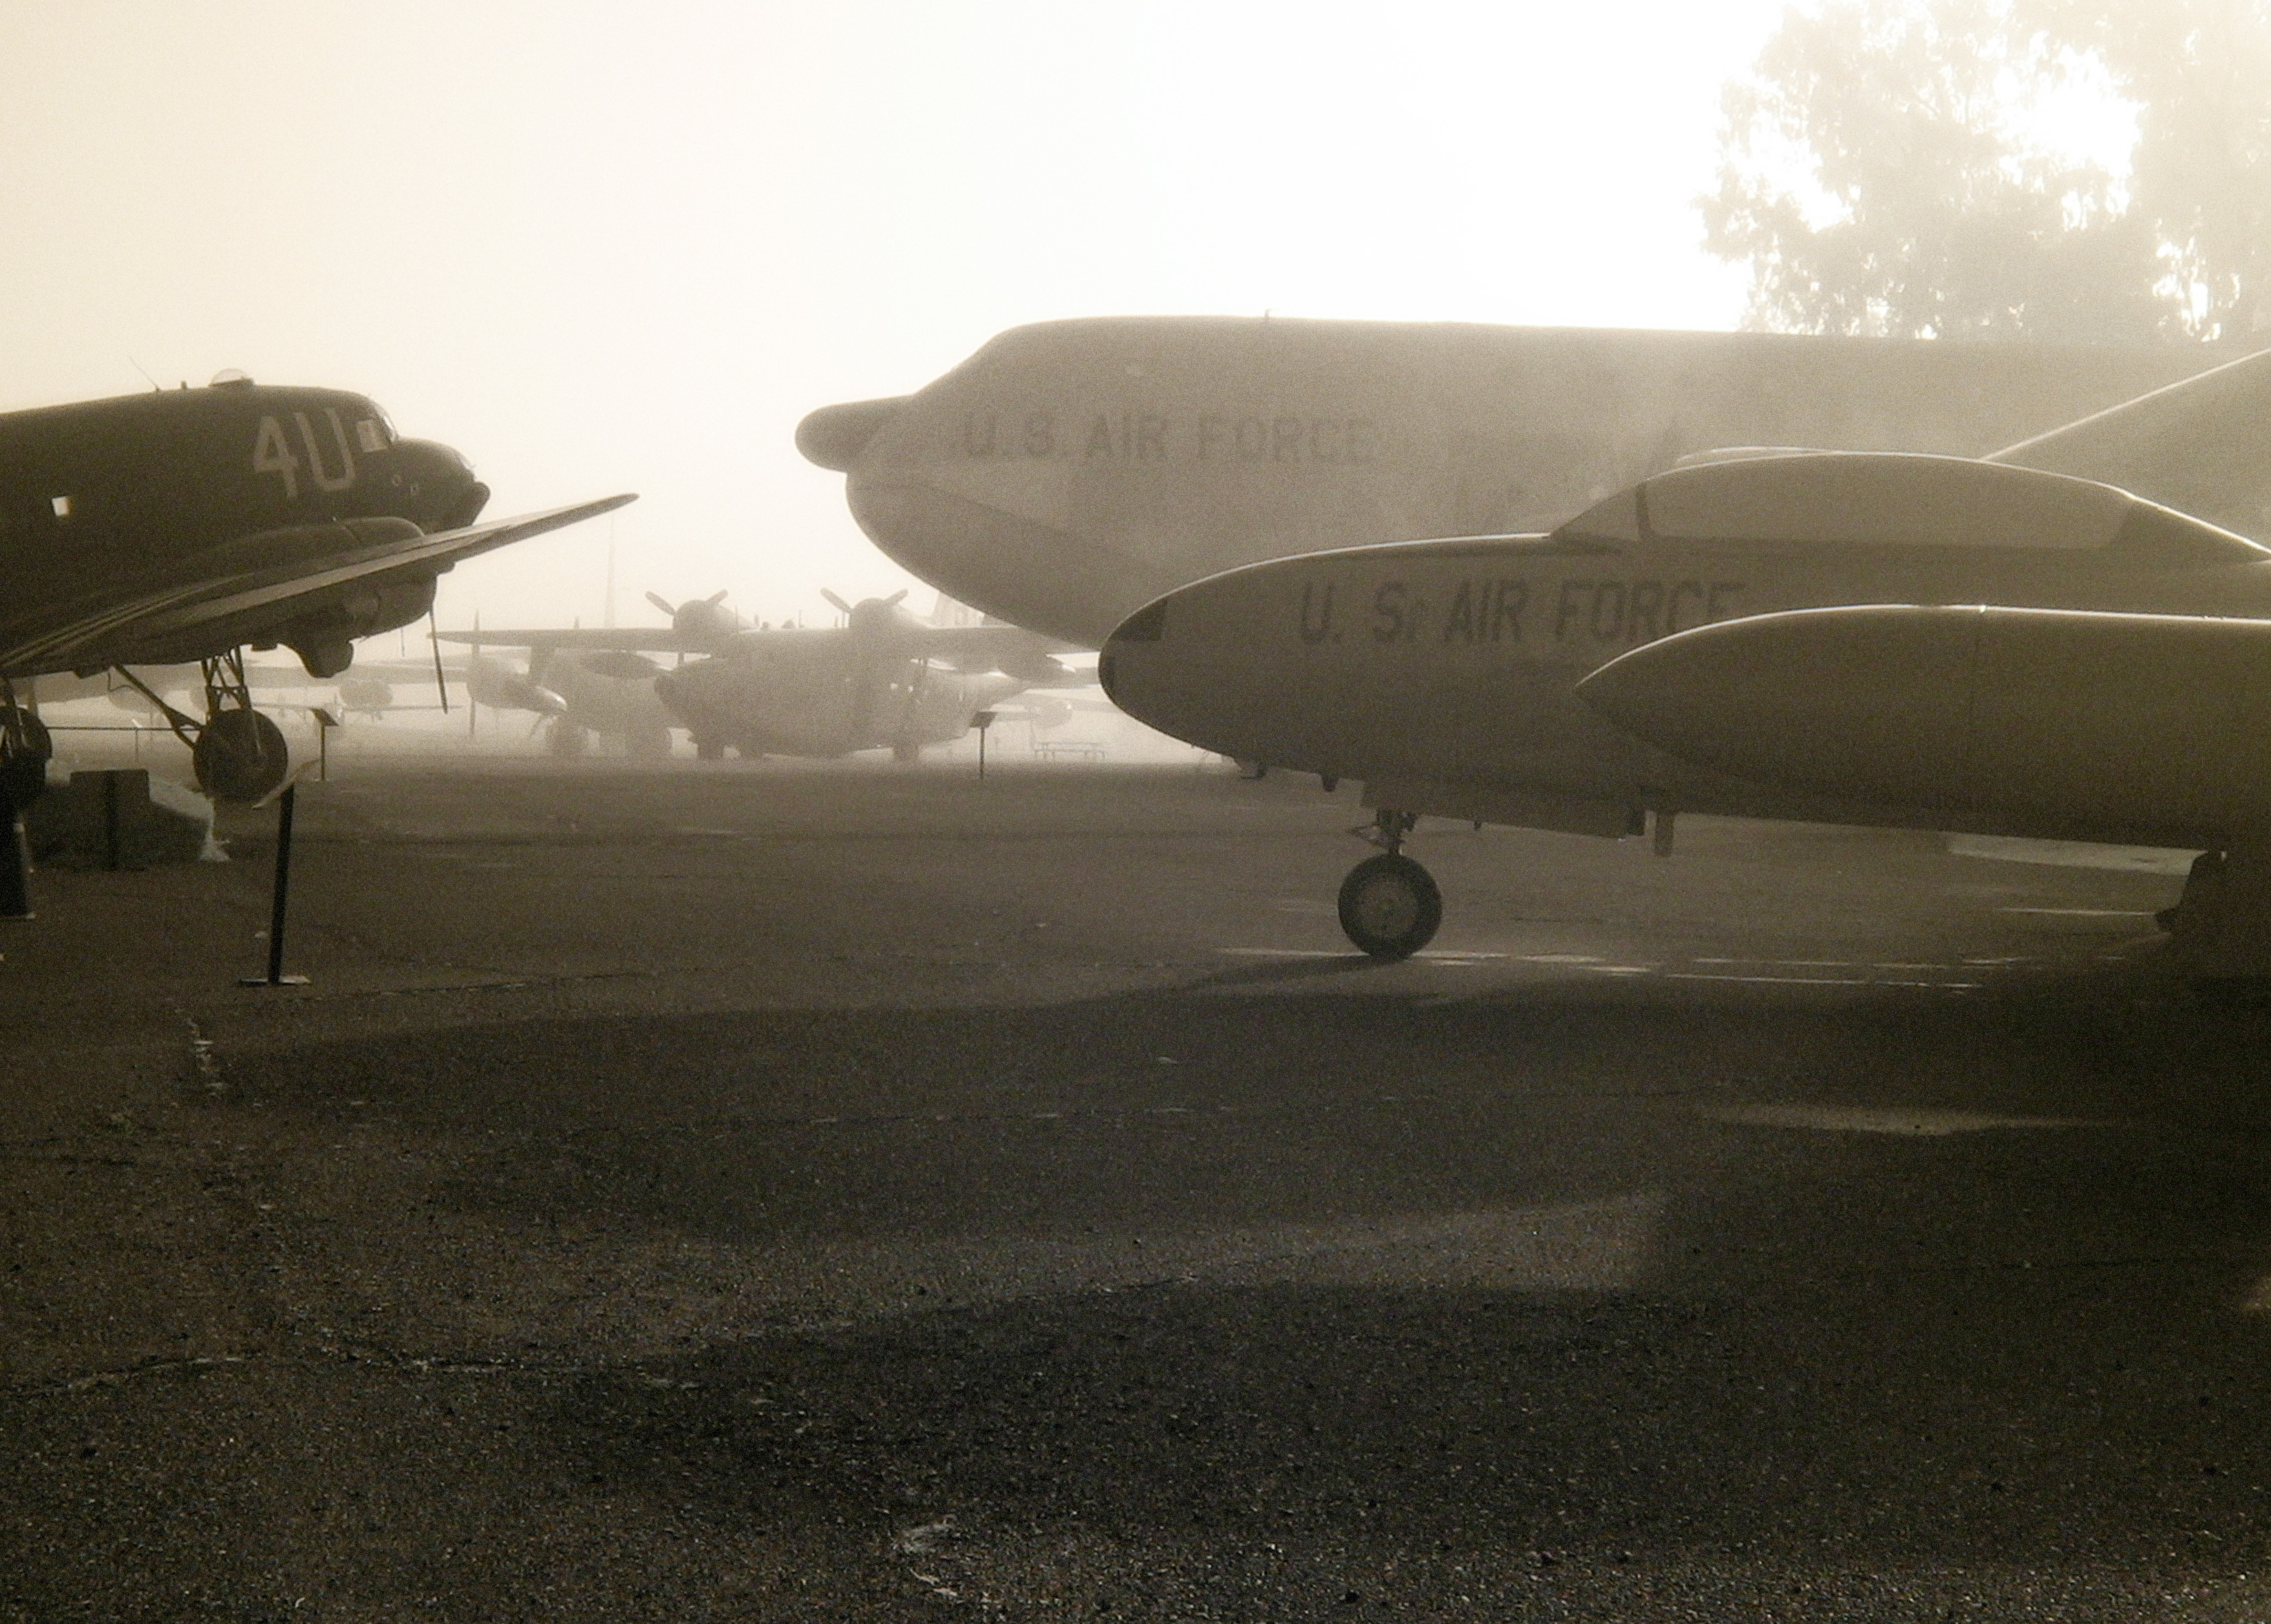
wing, fog, airplane, aircraft, vehicle, airline, museum, aviation, flight, airliner, planes, takeoff, static, travisafb, bayarea, c47, f86, air force, jet aircraft, boeing 777, fighter aircraft, atmosphere of earth, aircraft engine